Hélène Leune

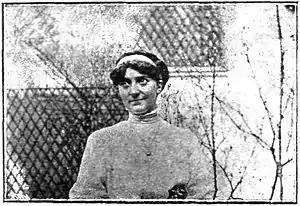
Hélène Vitivilia Leune in Athens, photograph from the magazine "Πινακοθήκη", July 1911

Hélène Vitivilia was a Greek from Constantinople. She studied in the faculty of history at the Sorbonne in Paris and graduated in 1909. It was likely there that she met her future husband, Jean Victor Charles Edmond Leune, who graduated from the same faculty in 1912. On 7 February 1911, Vitivilia married Leune in Paris, at the townhall of the 16e arrondissement in Paris.